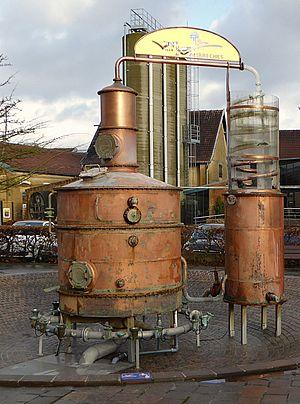
Un vieil alambic de la distillerie de geniévre ""Claeyssens"" de Wambrechies (Nord). France
Une boisson alcoolisée, ou un alcool, est une boisson contenant de l'éthanol. Le vin, la bière, les eaux-de-vie, sont des exemples de boissons alcoolisées. Le goût, mais aussi l'effet psychodysleptique de l'éthanol, peuvent participer à l'appétence pour ce type de boisson et motiver sa consommation. Celle-ci peut également être influencée par des facteurs sociaux tels qu'un contexte convivial offrant une disponibilité facile du produit, le mimétisme voire la pression de groupe, ou à l'inverse, la restriction voire l'illégalité de vente ou de consommation du produit. L'alcool est une drogue, dont la consommation forte ou chronique peut dégénérer en addiction appelée alcoolisme. Toute consommation, même faible, est néfaste pour la santé du consommateur, tandis qu'une consommation importante présente divers risques, pour le consommateur et pour autrui.
Le genièvre est une eau-de-vie aromatisée de baies de genévrier typique du nord de l'Europe continentale.
Une distillerie est un lieu de fabrication de produits obtenus par distillation, essentiellement des eaux-de-vie et des parfums.